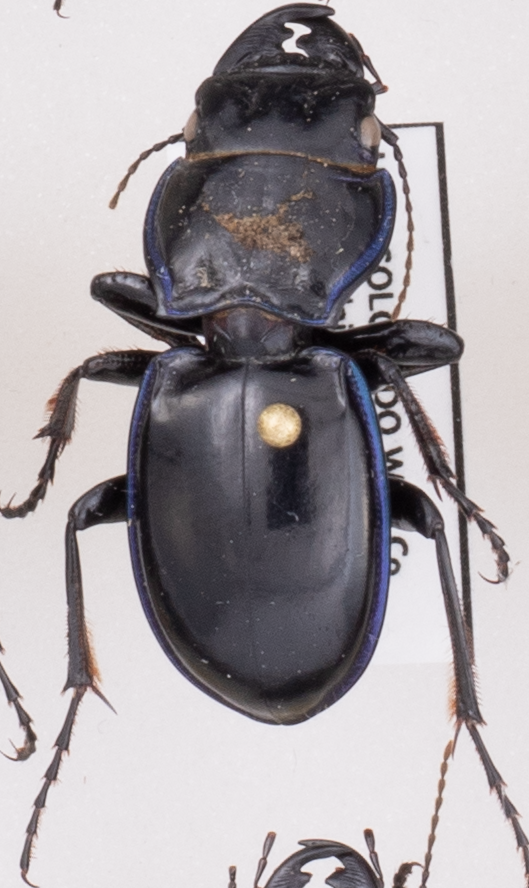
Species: Pasimachus elongatus
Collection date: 2021-08-18
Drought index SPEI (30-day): -1.69
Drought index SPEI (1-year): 0.17
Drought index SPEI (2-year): -0.54